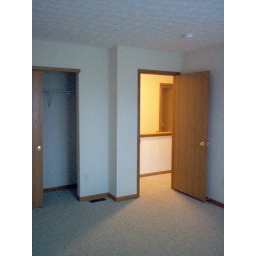
Standing in Justin's room looking back into the hall. That's the master bedroom door you see out there.